Khosrow and Shirin

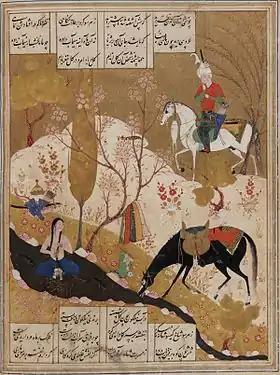
Figure 3.Khosrow discovers Shirin bathing in a pool by Murshid al-Shirazi Medium: Ink, watercolor, and gold on paper   Date: Mid 16th century   Collection: Eugene Fuller Memorial Collection at Seattle Art Museum

There are many references to the legend throughout the poetry of other Persian poets including Farrokhi, Qatran, Mas'ud-e Sa'd-e Salman, Othman Mokhtari, Naser Khusraw, Anwari and Sanai. Nizam al-Mulk mentioned that the legend was a popular story in his era.